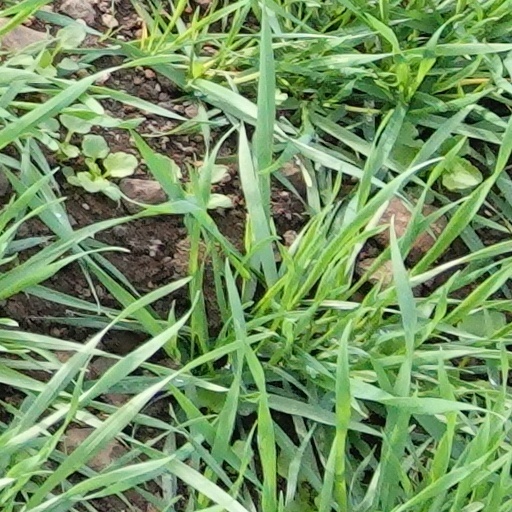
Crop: wheat